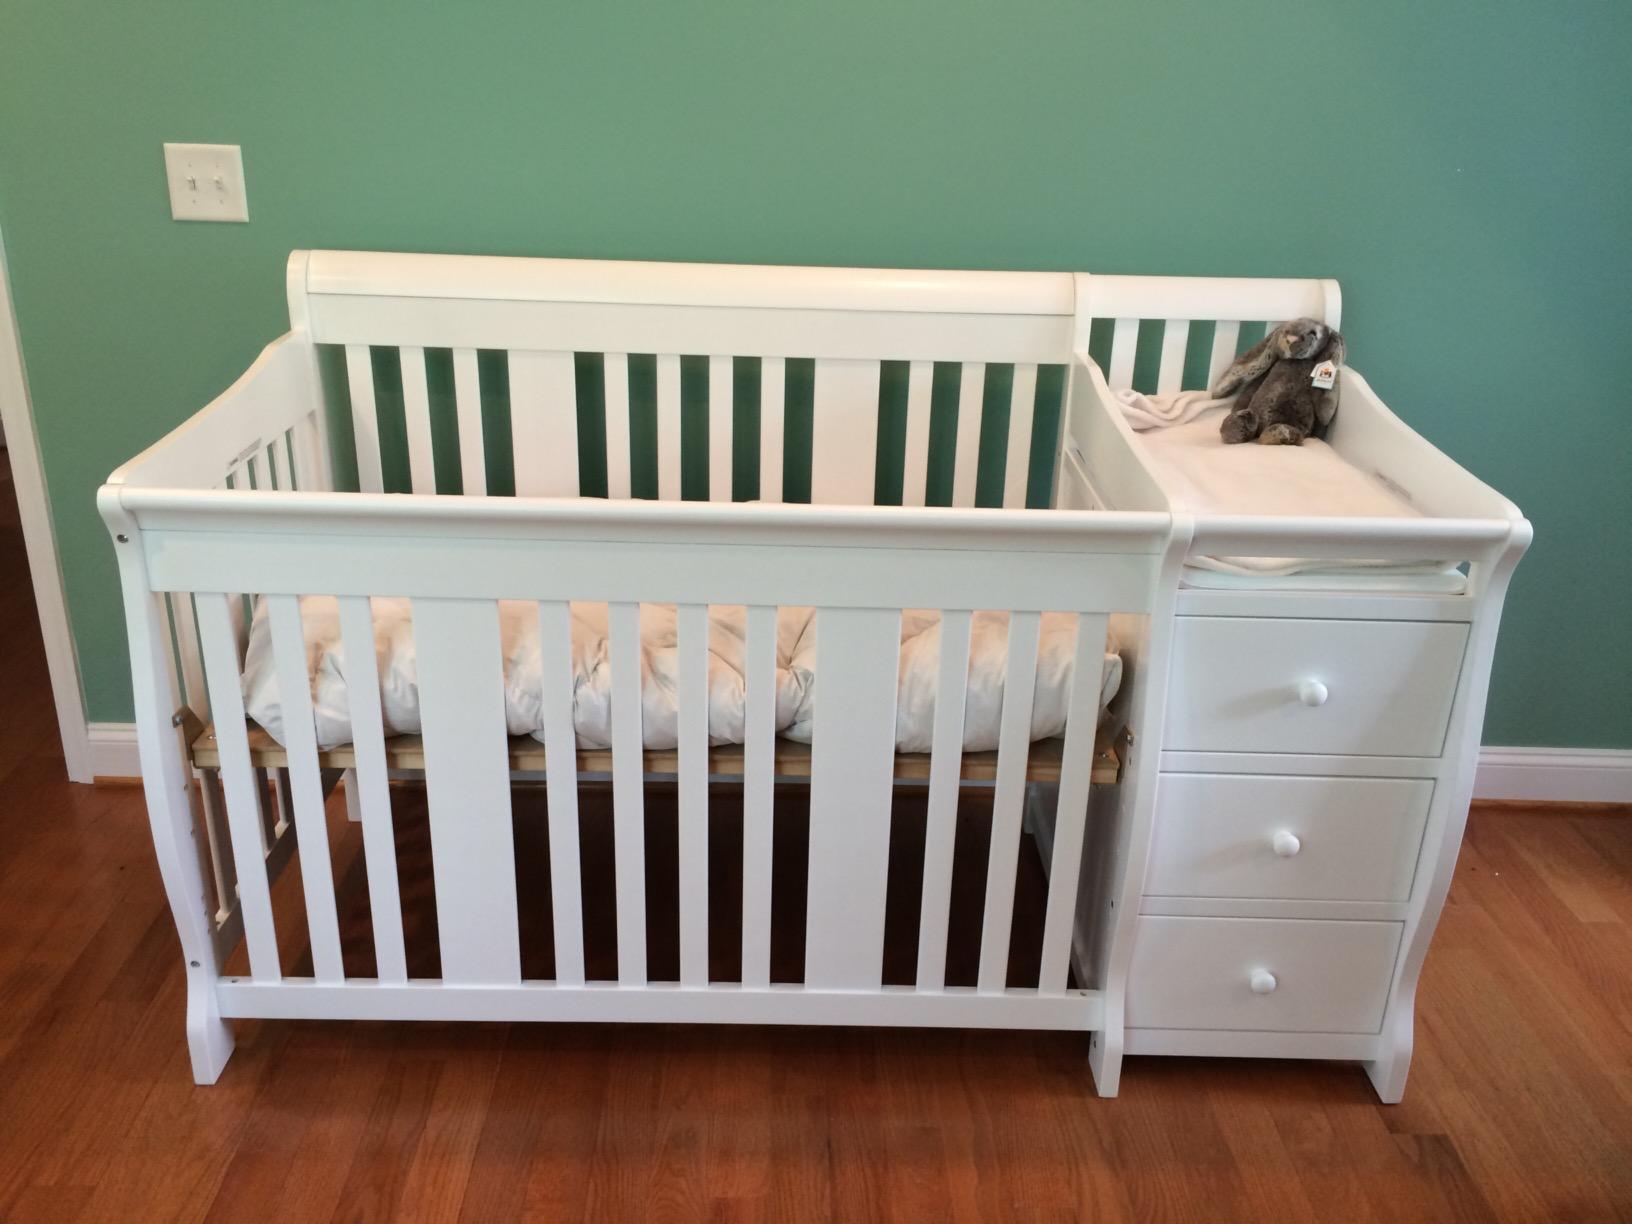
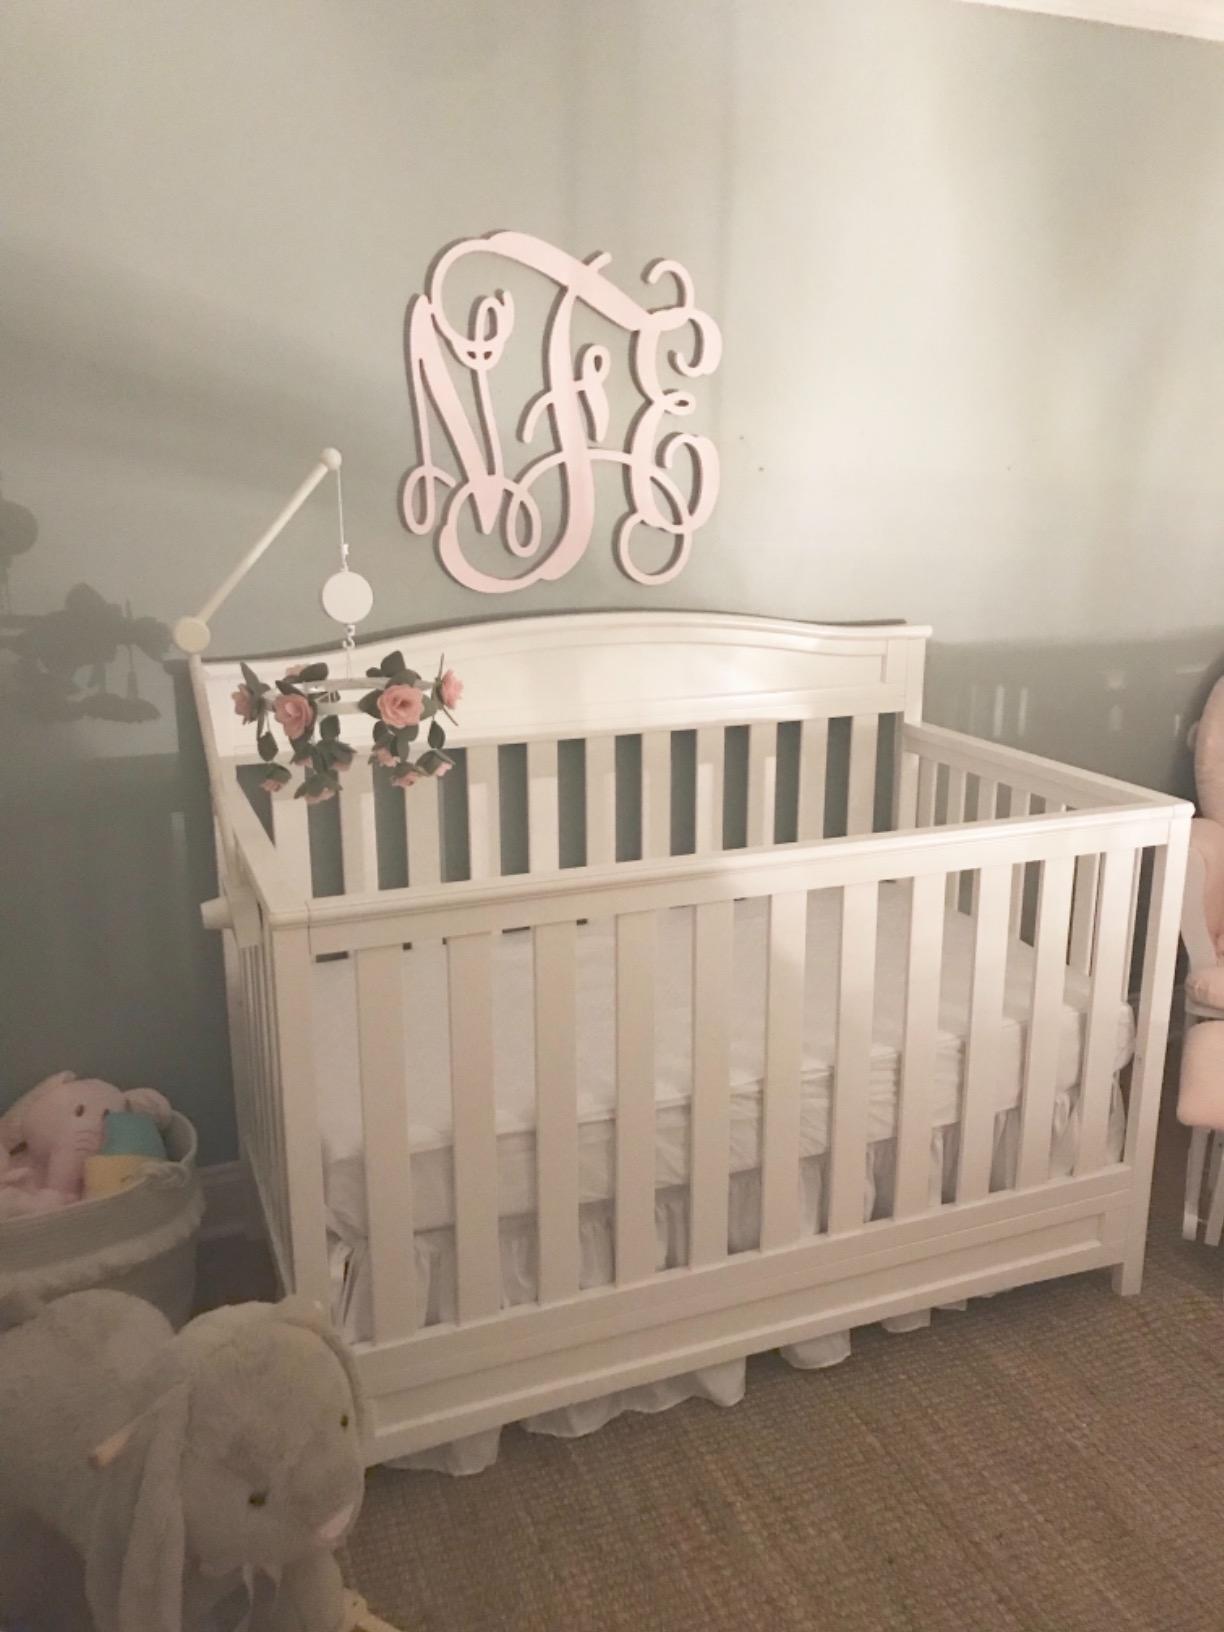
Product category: products_crib
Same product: no